Gandy Bridge

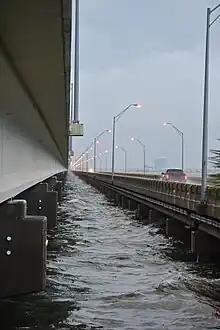
Waves crashing against pile caps of the 1975 span during a 4-foot storm surge from Hurricane Idalia. Its low height is vulnerable to storm surge.

A new span to carry eastbound traffic was opened on October 20, 1975 to replace the original span which was immediately demolshied. This made it so that there was no longer a drawbridge at the crossing.